Vogtlandkreis

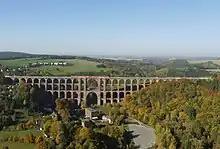
The Göltzsch Viaduct between Reichenbach im Vogtland and Netzschkau, the world's largest bridge made of bricks and landmark of the Vogtland

The district council of the Vogtland district was elected in the local elections on 9 June 2024. The 86 seats in the district council are distributed among the individual parties as follows: